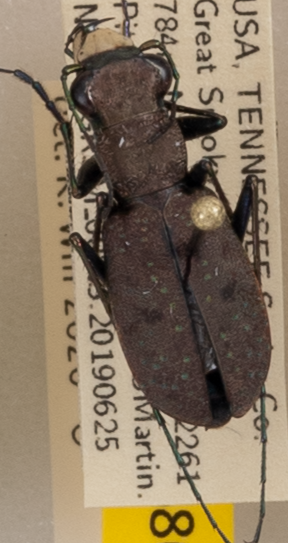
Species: Cylindera unipunctata
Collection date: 2019-06-25 04:00:00
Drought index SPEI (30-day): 0.13
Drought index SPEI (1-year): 2.09
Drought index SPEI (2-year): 2.09